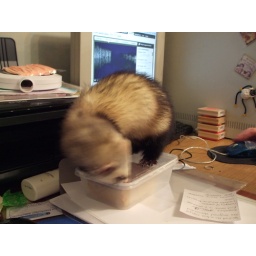
Sable on the pc table after the cake in the box!